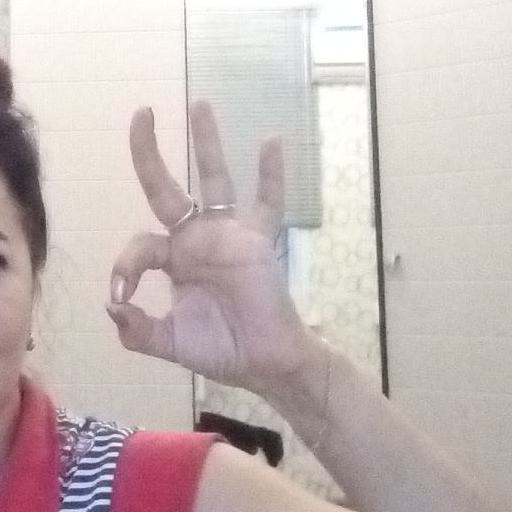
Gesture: ok